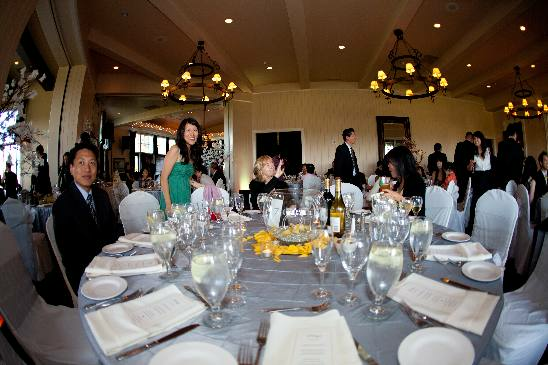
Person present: Yes